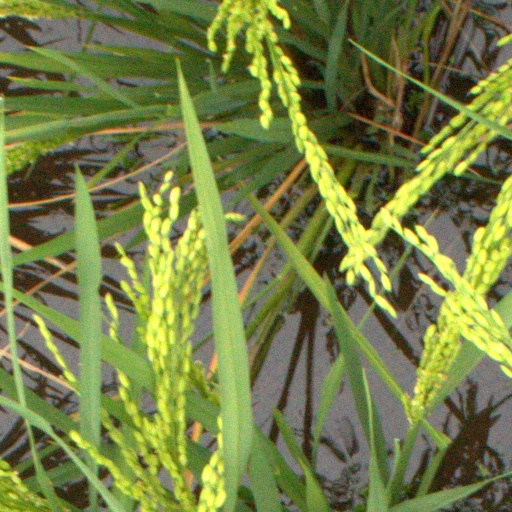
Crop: rice